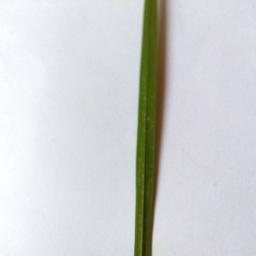
Label: Rice___Healthy